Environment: real
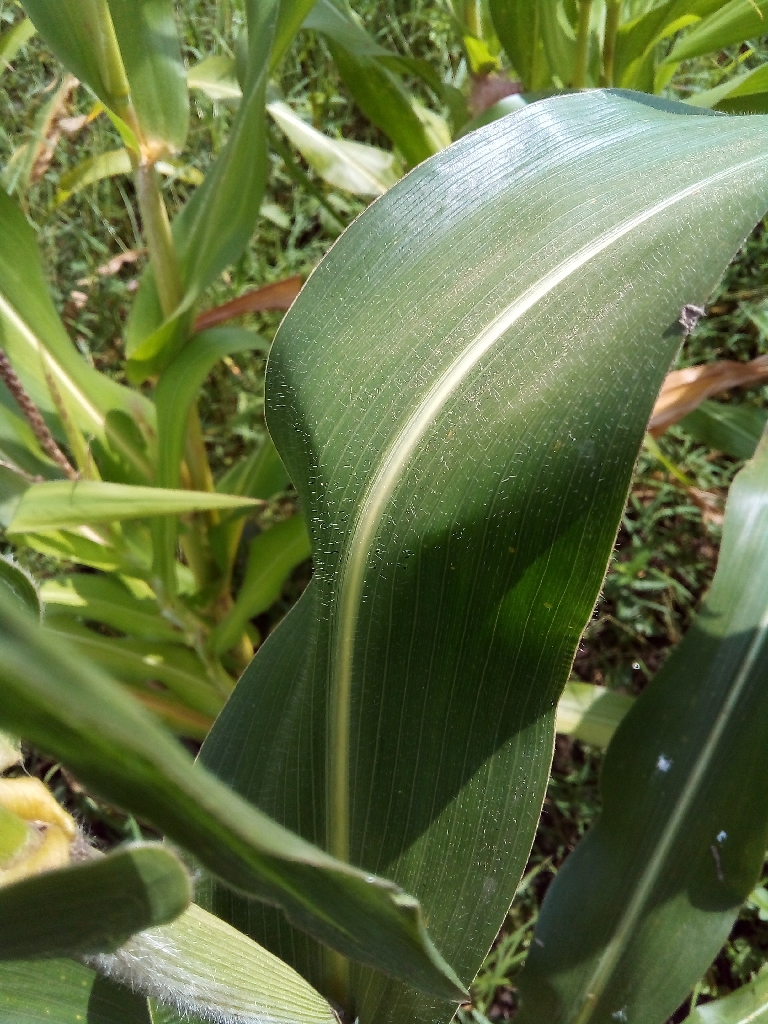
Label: healthy